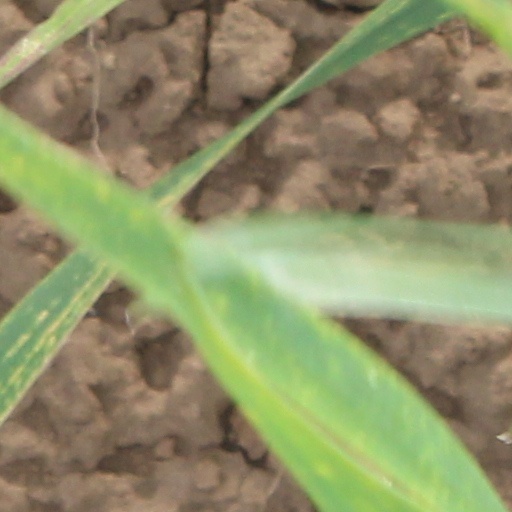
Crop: wheat